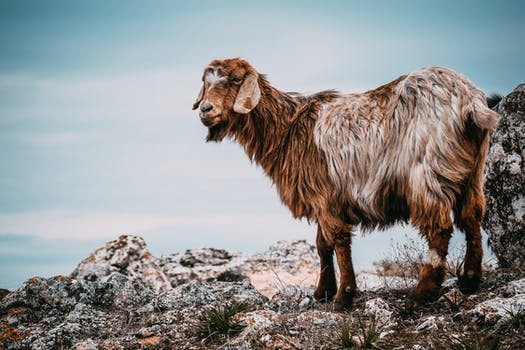
Label: No Watermark